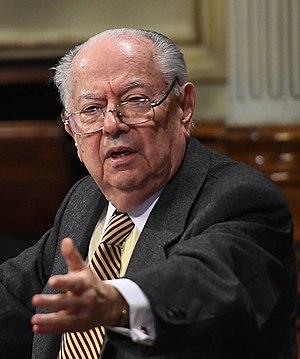
Carlos Vladimiro Corach, né le 24 avril 1945 à Buenos Aires, est un homme politique argentin.